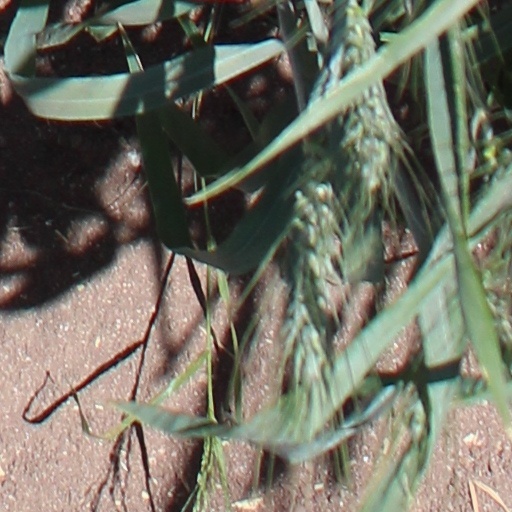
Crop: wheat